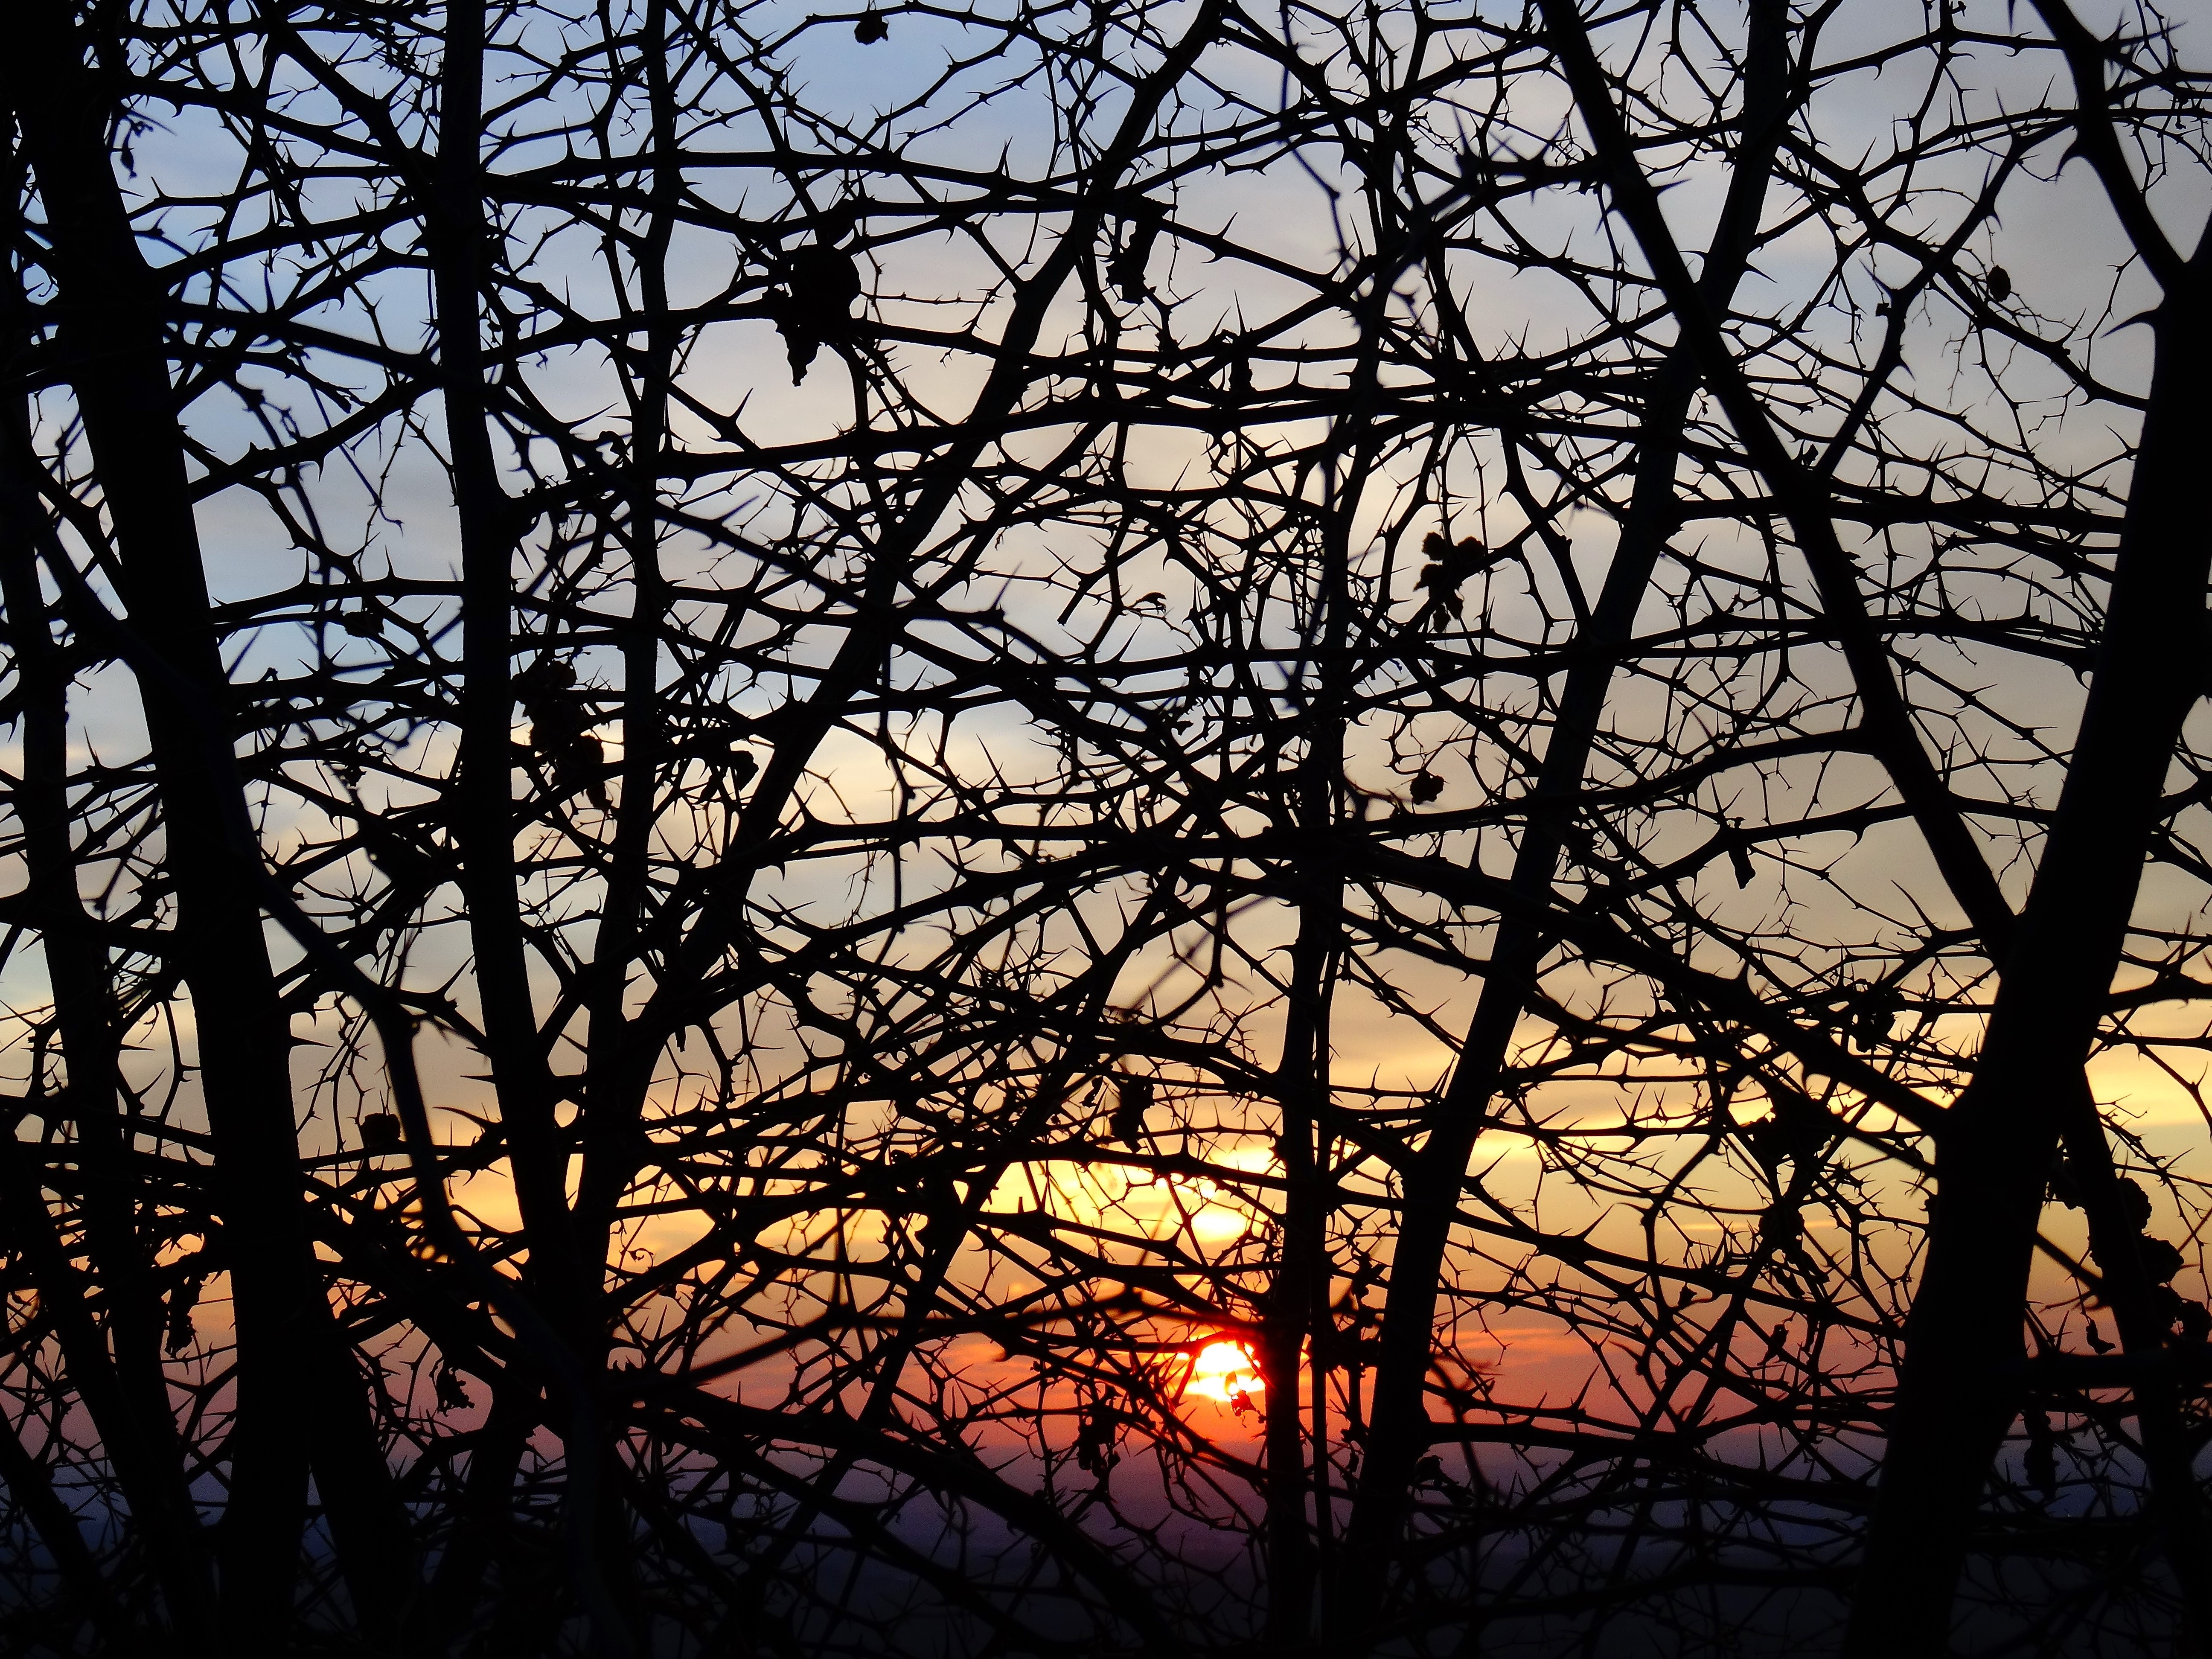
tree, nature, branch, plant, sky, sunrise, sunset, sunlight, morning, leaf, flower, dawn, dusk, evening, autumn, season, landscaping, rovi, woody plant